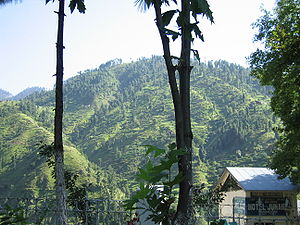
Swat (Pakistan)
Landskab ved en restaurant tæt på Mingora i Swat-dalen.
Swat eller Swat-dalen er en dal og et administrativt distrikt i North-West Frontier Province i Pakistan omkring 160 km fra Pakistans hovedstad Islamabad. Den er den øvre del af dalen til floden Swat, som har sit udspring i bjergkæden Hindu Kush. Swats administrative hovedsæde er Saidu Sharif, men den største by i dalen er Mingora. Det var en fyrstestat i NWFP frem til den blev opløst i 1969.